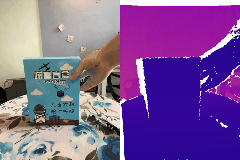
Label: box